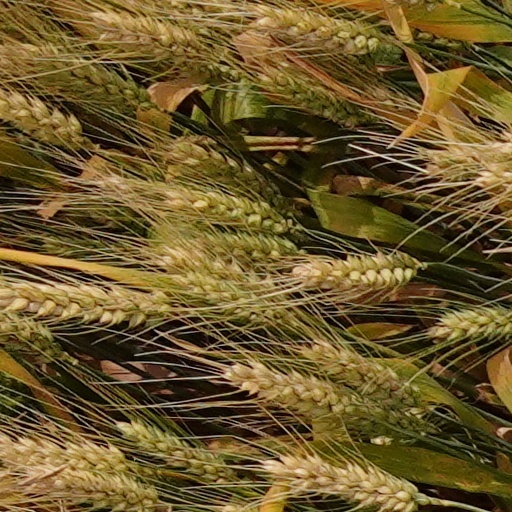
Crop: wheat